Santa Quitéria, Funchal

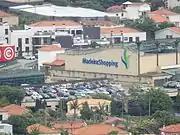
Madeira Shopping

Santa Quitéria, Funchal forms part of the parish of Santo António (Funchal) on the island of Madeira, named after Saint Quiteria. The area is home to the largest shopping centre on the island, Madeira Shopping, with 106 shops occupying an area of approximately 26,600 m2. It also has 1,060 parking spaces.